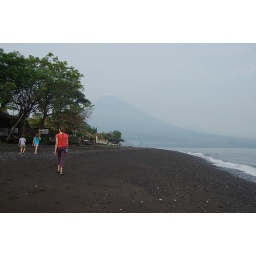
Walking the black sand beach at Amed, Gunung Agung volcano in the distance.